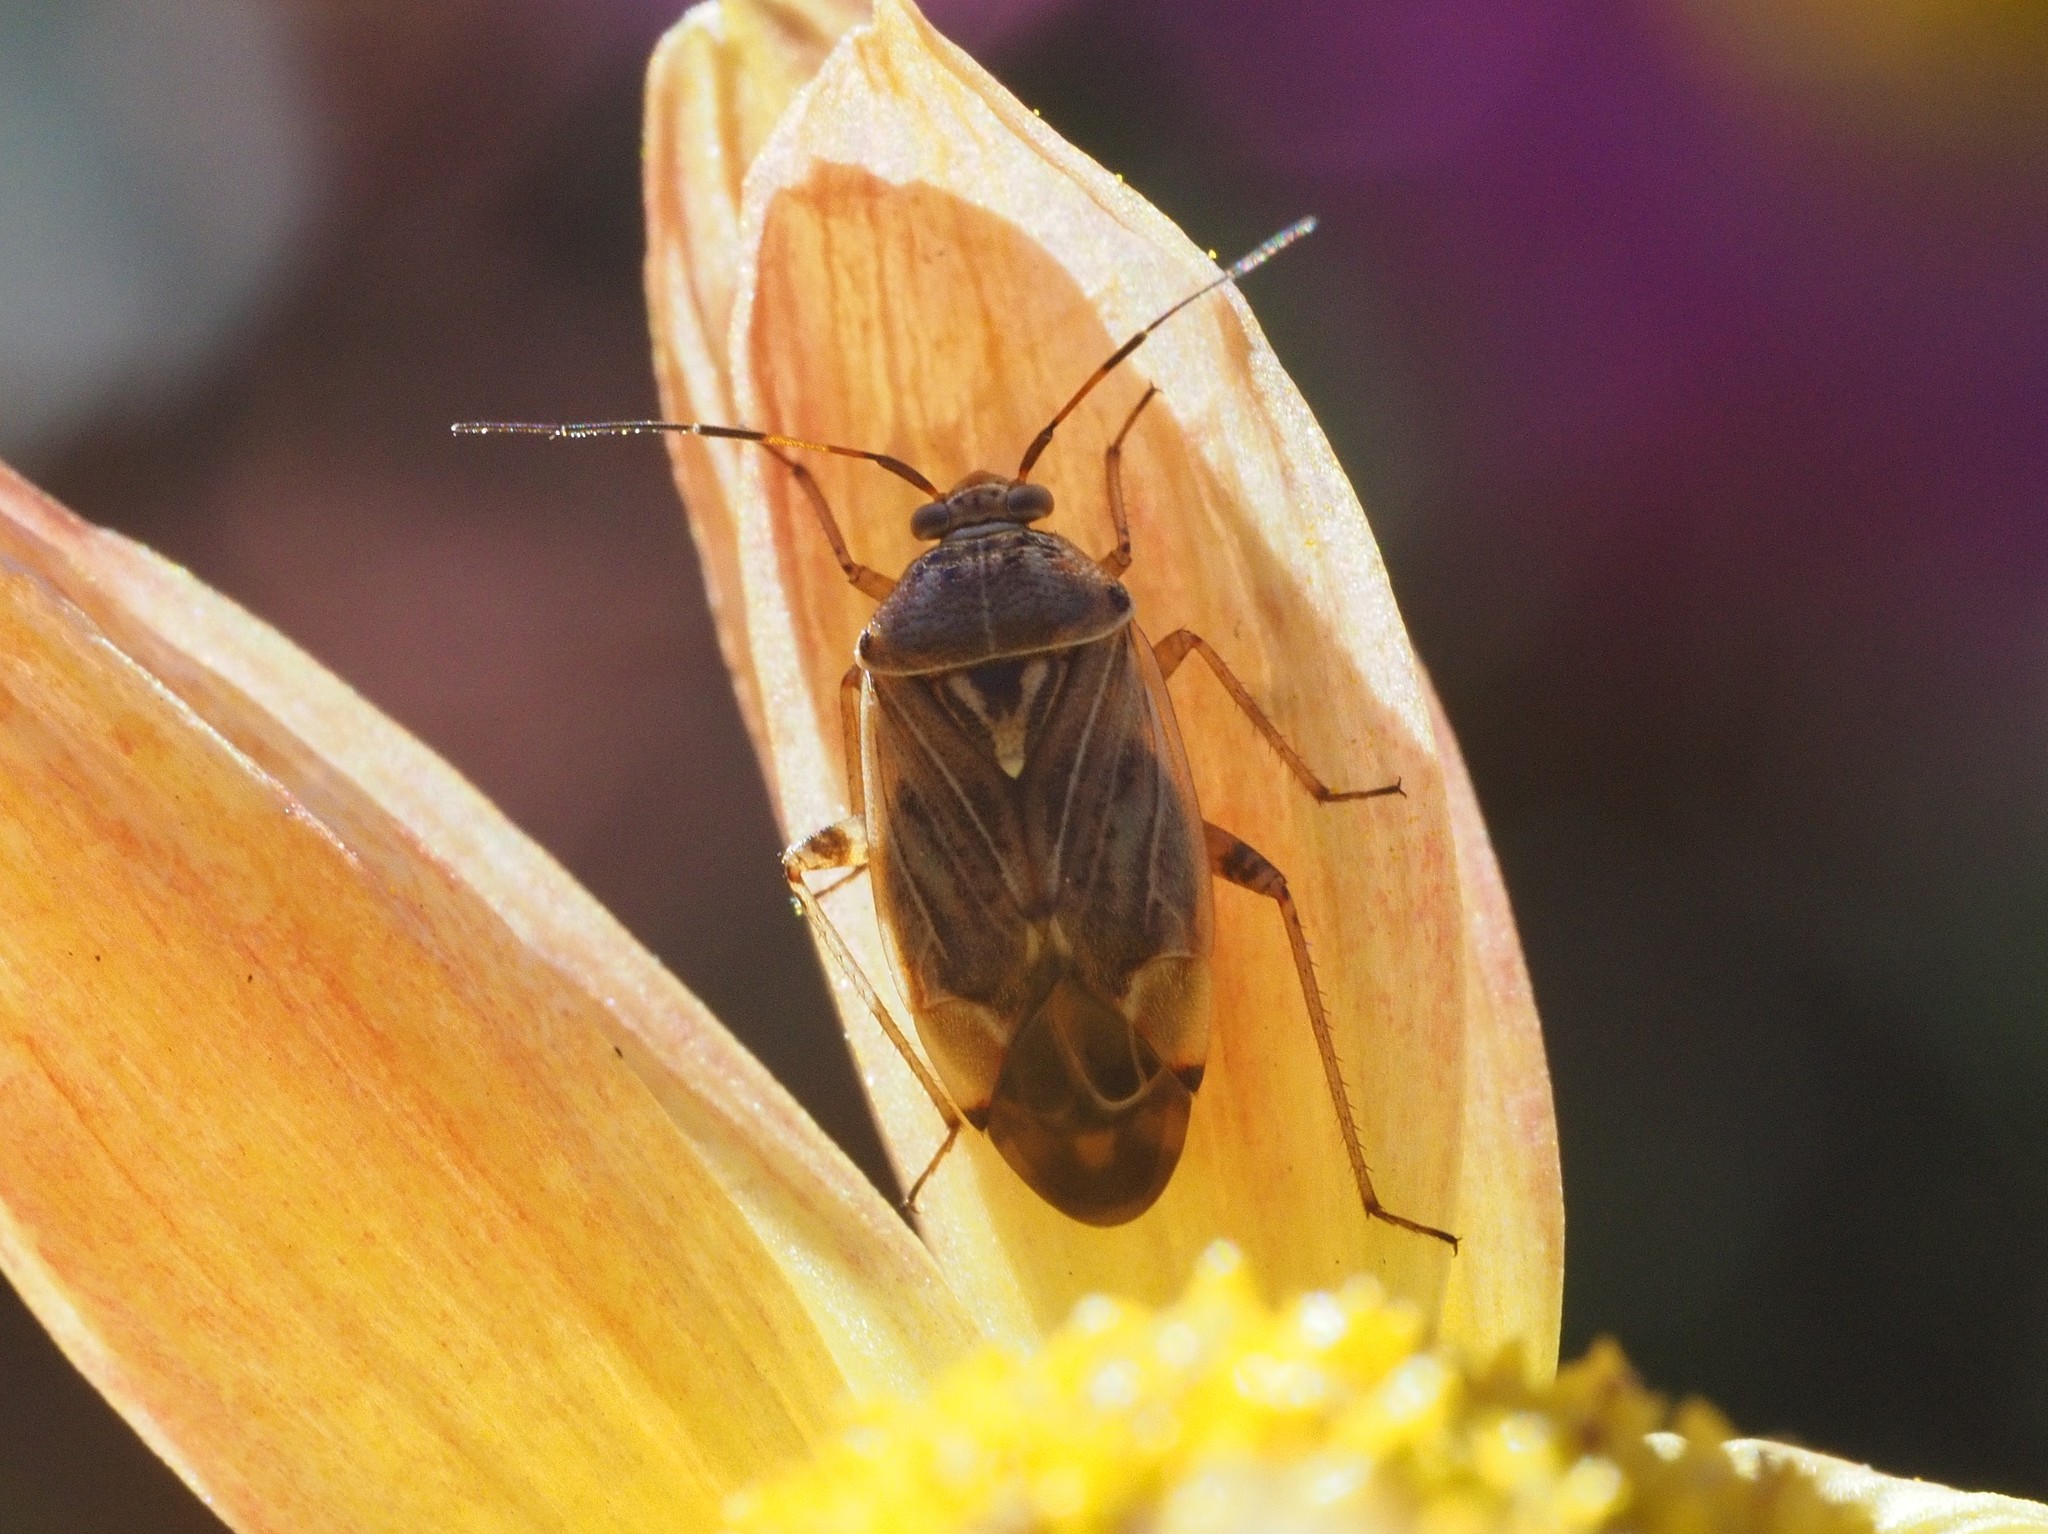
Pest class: lygus_bug